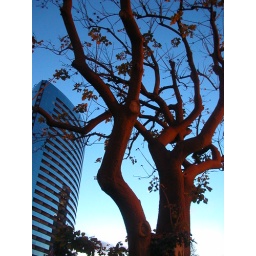
tree in front of building